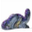
Label: dinosaur